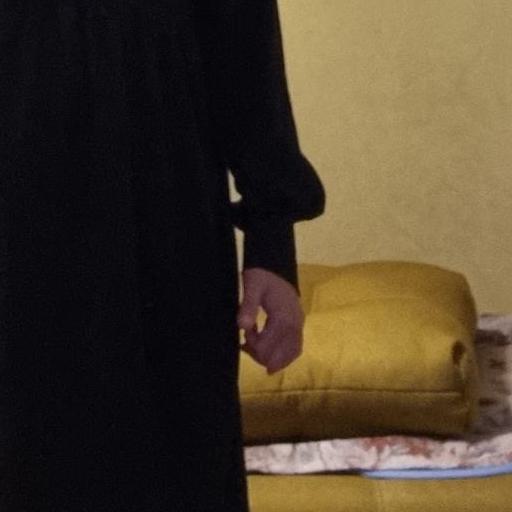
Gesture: no_gesture